Kearny Cottage

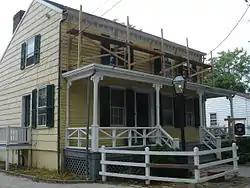
The Lawrence House in fall 2011

The Kearny Cottage is a historic home in Perth Amboy, Middlesex County, New Jersey, United States. It is open to the public as a historic house museum and is operated by Kearny Cottage Historical Society.